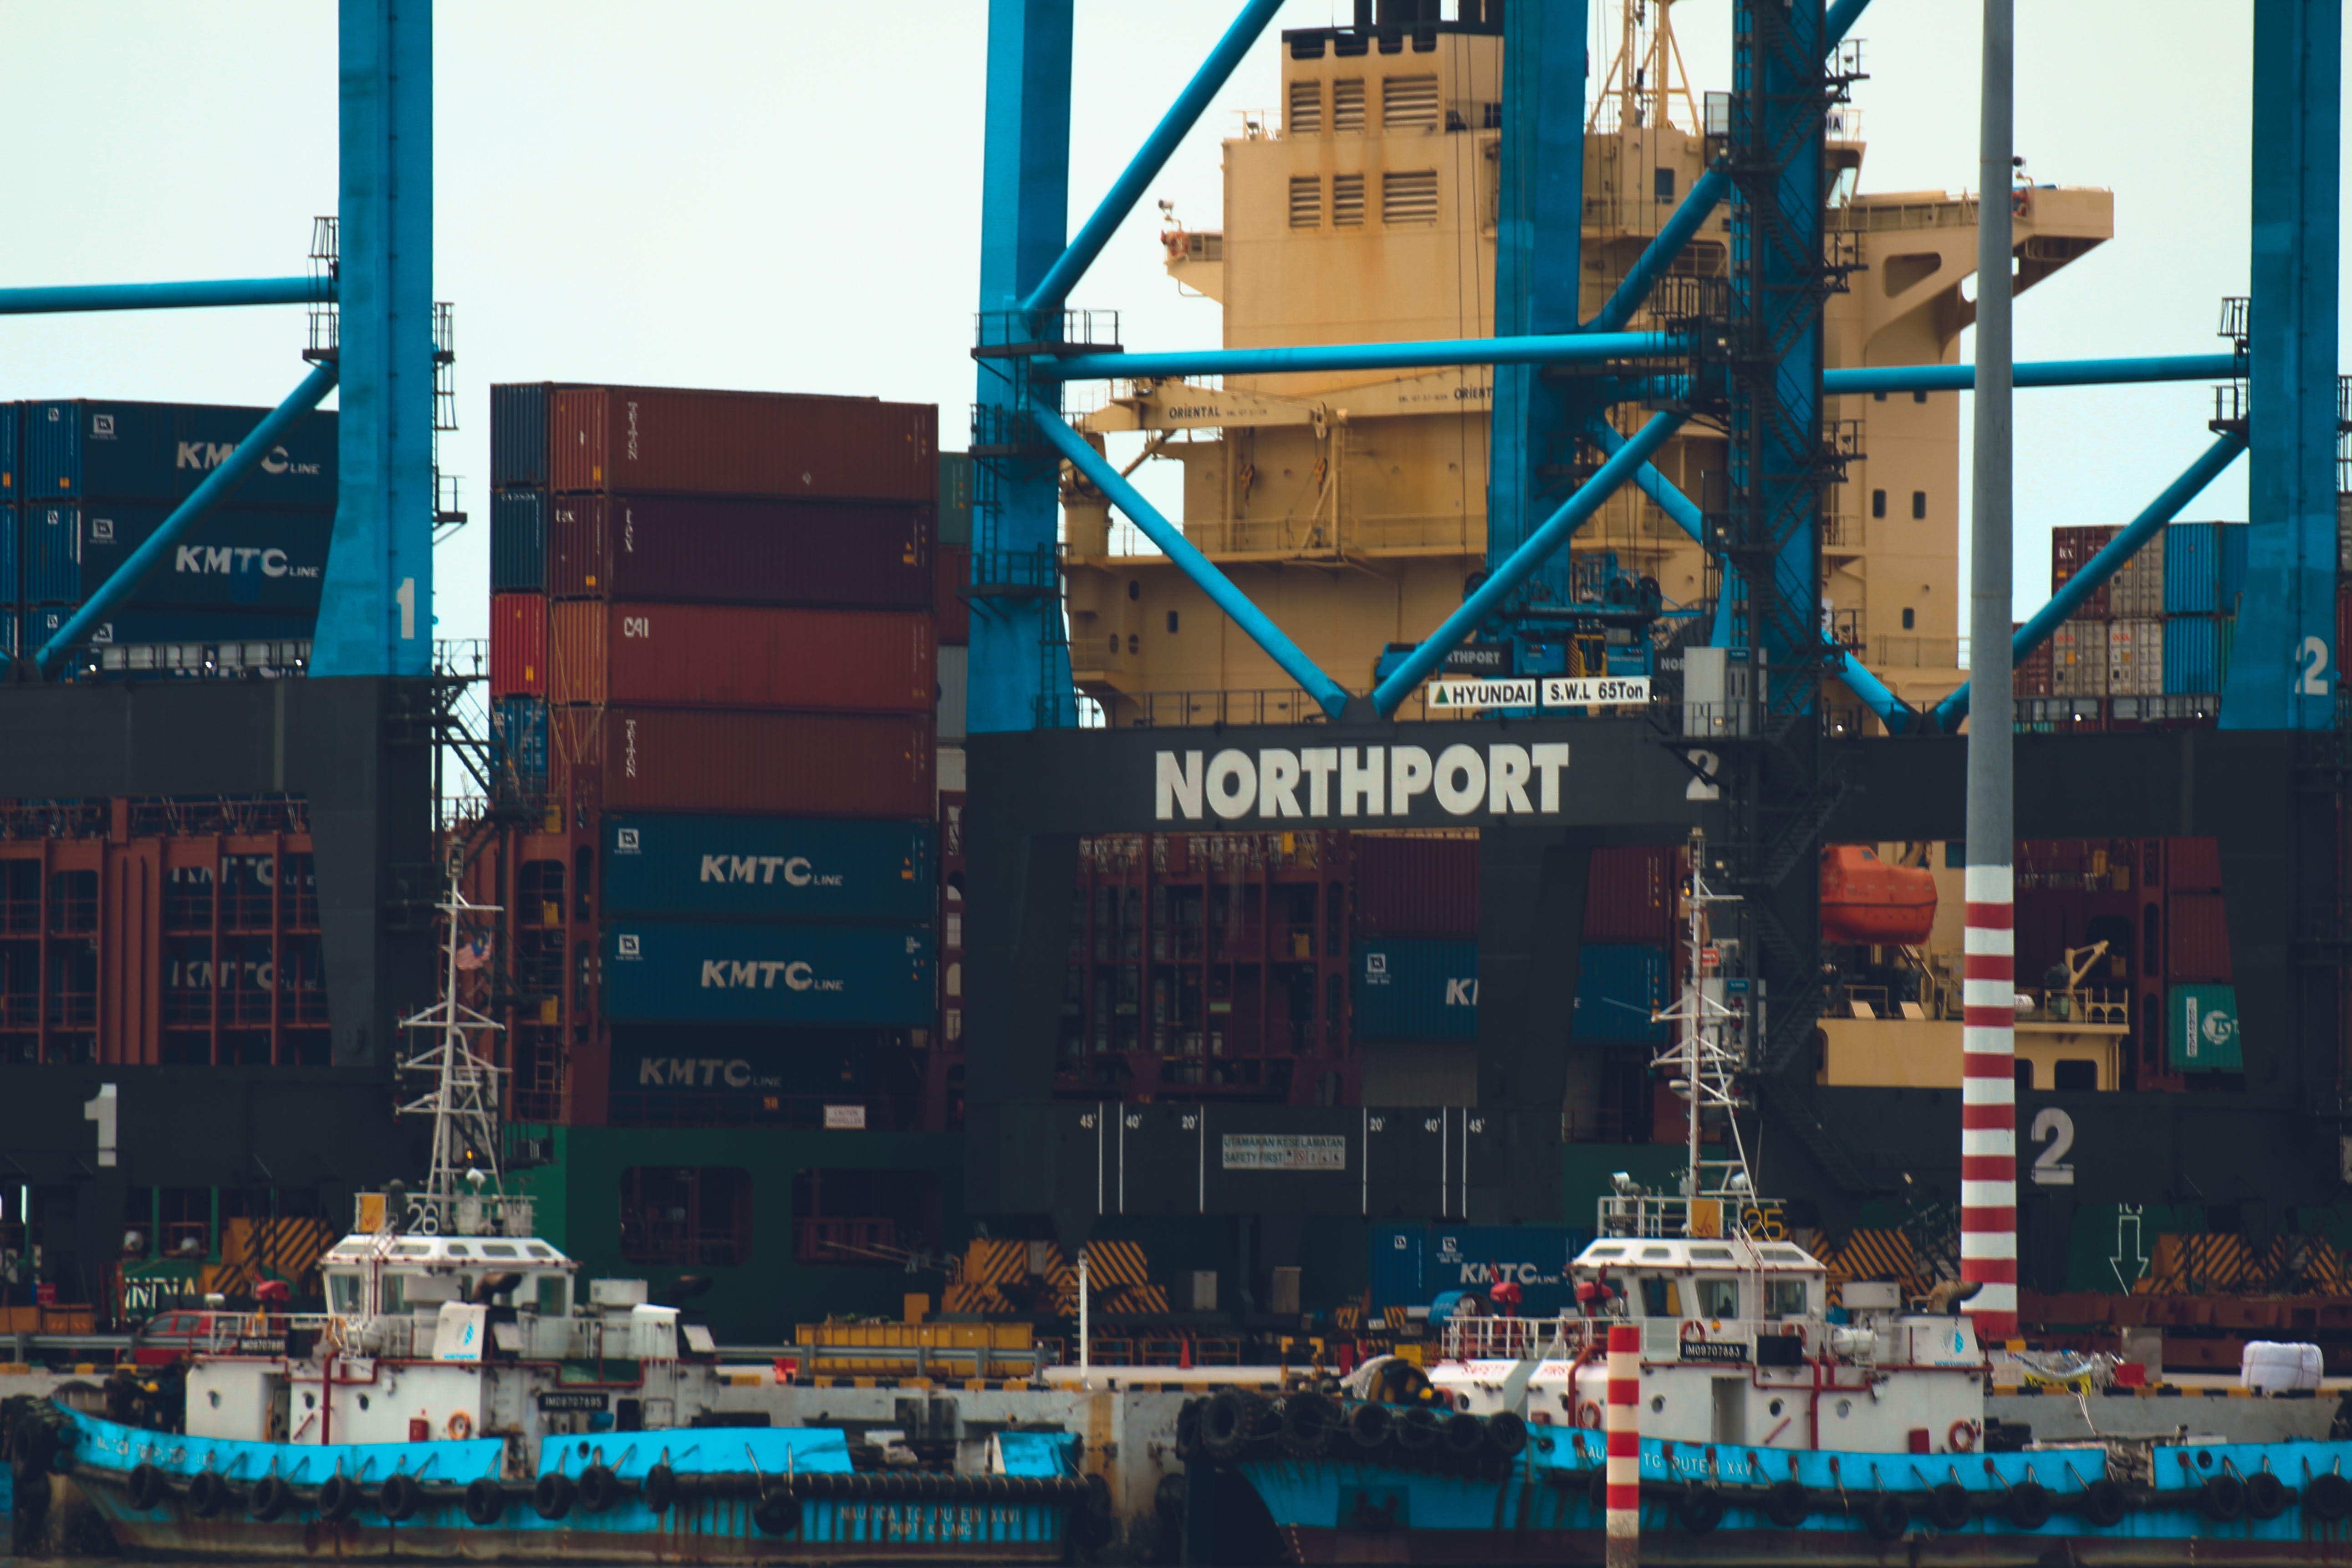
dock, transport, vehicle, harbor, industry, port, infrastructure, container ship, freight transport, construction equipment